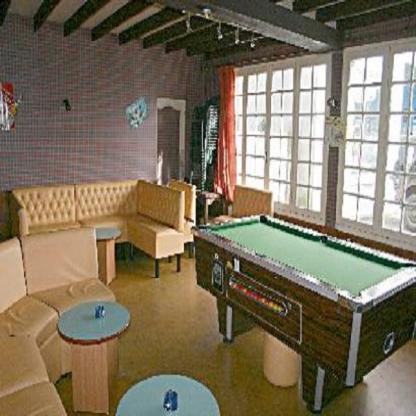
Scene: Indoor